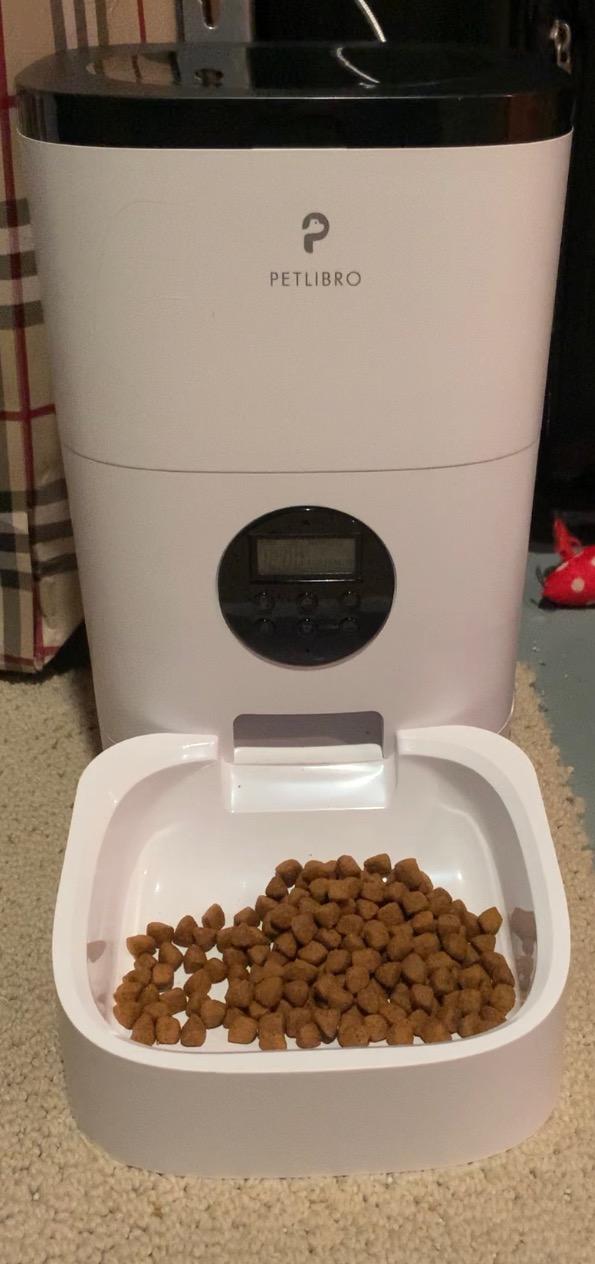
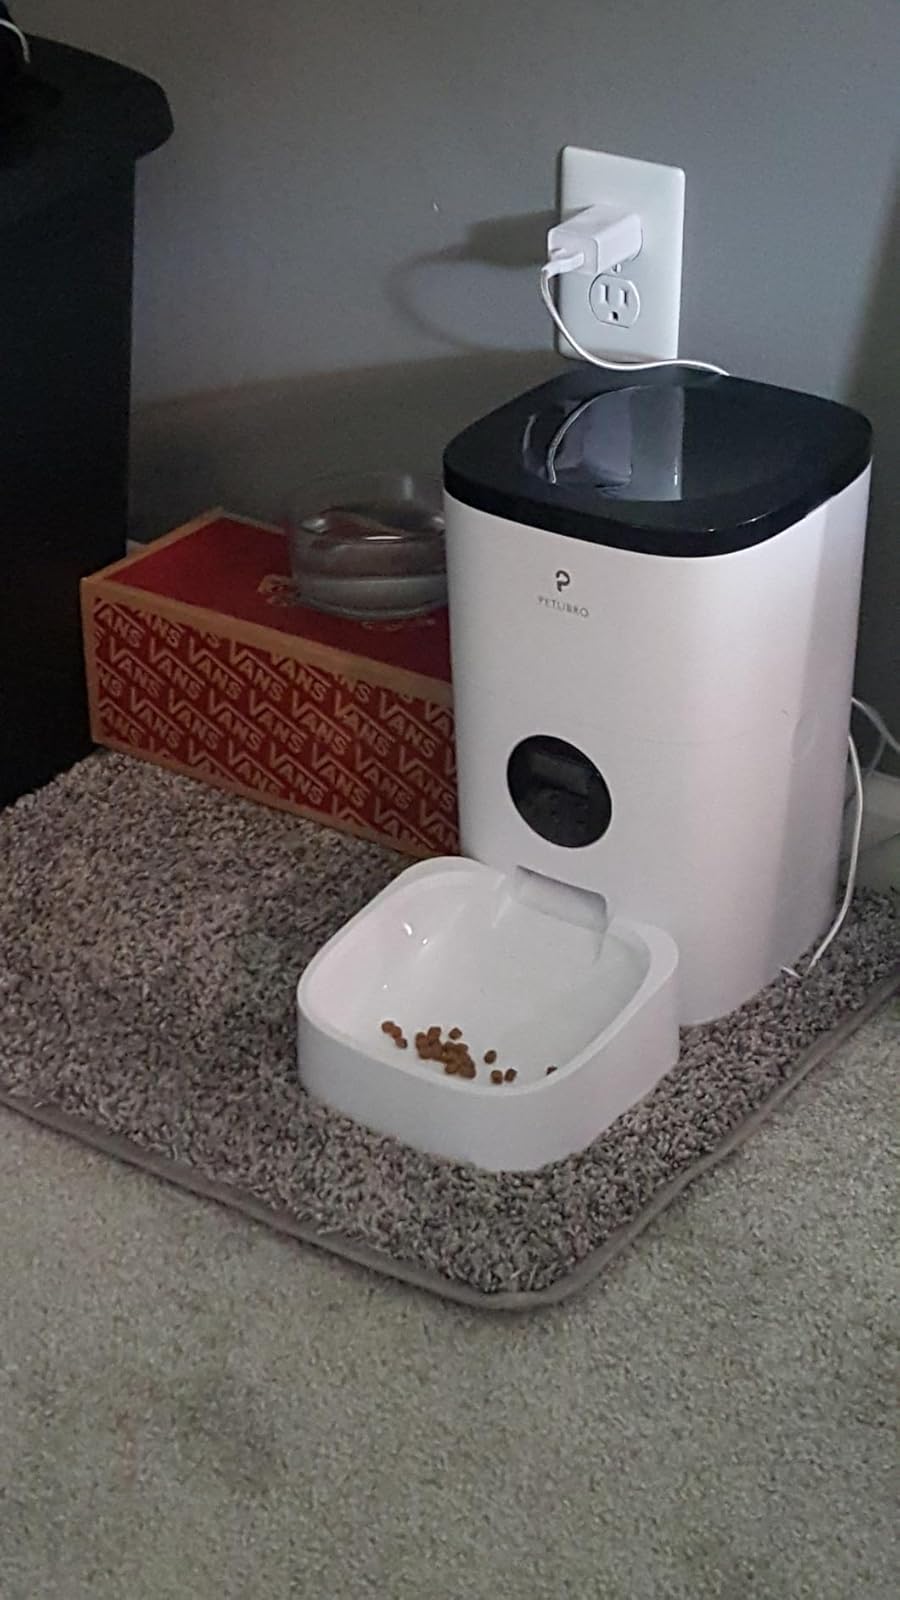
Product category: items_feeder
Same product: yes